Kavousi Kastro

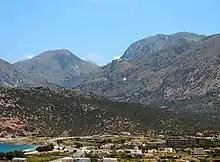
View of Kavousi Kastro looking east from the Institute for Aegean Prehistory Study Center for East Crete in Pacheia Ammos (2014). The location of the archaeological site is indicated by a circle; the location of Kavousi Vronda is indicated by a star.

Situated on a steep and rocky peak at an elevation of 713 m above sea level in the northern foothills of the Thripti Mountains, the site overlooks the Gulf of Mirabello and the northern Isthmus of Ierapetra. “Kastro” (“Citadel“ or “Castle”) is a local toponym; the ancient name of the site is unknown. The Kastro is best known as a defensible “refuge” settlement of the “Greek Dark Ages”, inhabited from the early 12th to the mid-7th centuries BCE. Most of the visible architectural remains on the site belong to the Late Geometric–Early Orientalizing phases of occupation (8th to 7th centuries BCE).